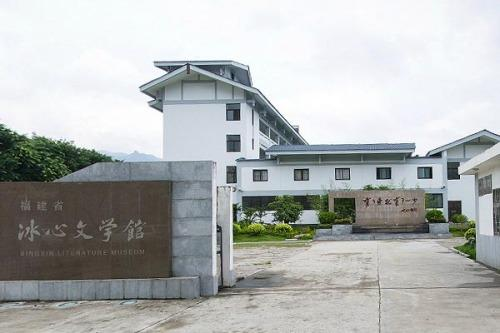
地标名称：冰心文学馆
所在城市：福州市·长乐区